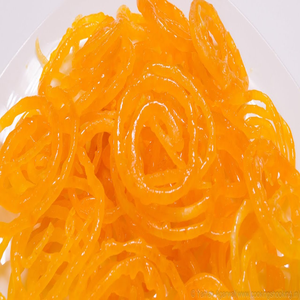
Dish: jalebi